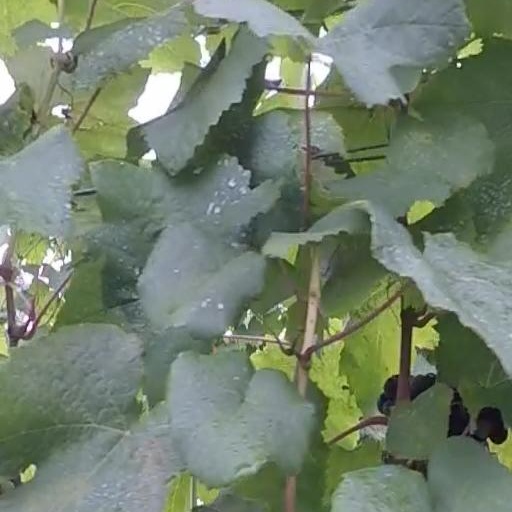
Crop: grape